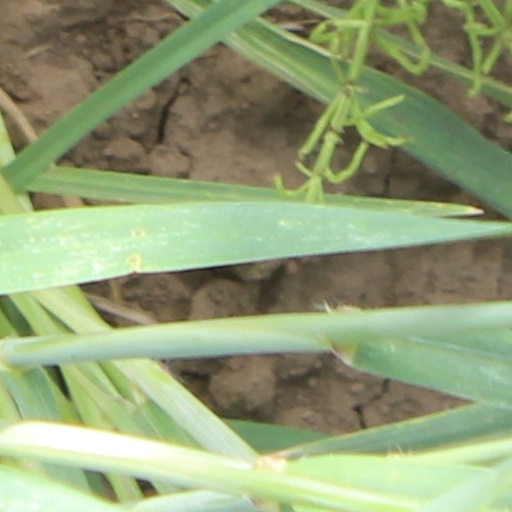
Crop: wheat